Siege of Blair Castle

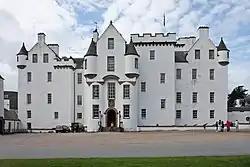
Blair Castle

The siege of Blair Castle was a conflict that took place in Scotland in March 1746 and was part of the Jacobite rising of 1745. It was fought between Scottish forces loyal to the British-Hanoverian government of George II of Great Britain, which defended Blair Castle near the village of Blair Atholl in Perthshire, and Scottish Jacobite forces loyal to the House of Stuart.